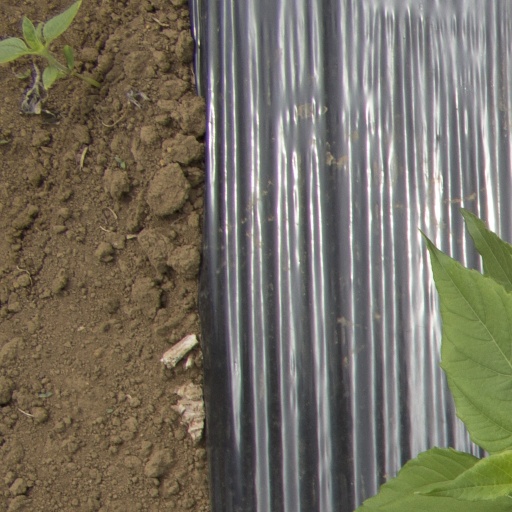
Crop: Jerusalem artichoke